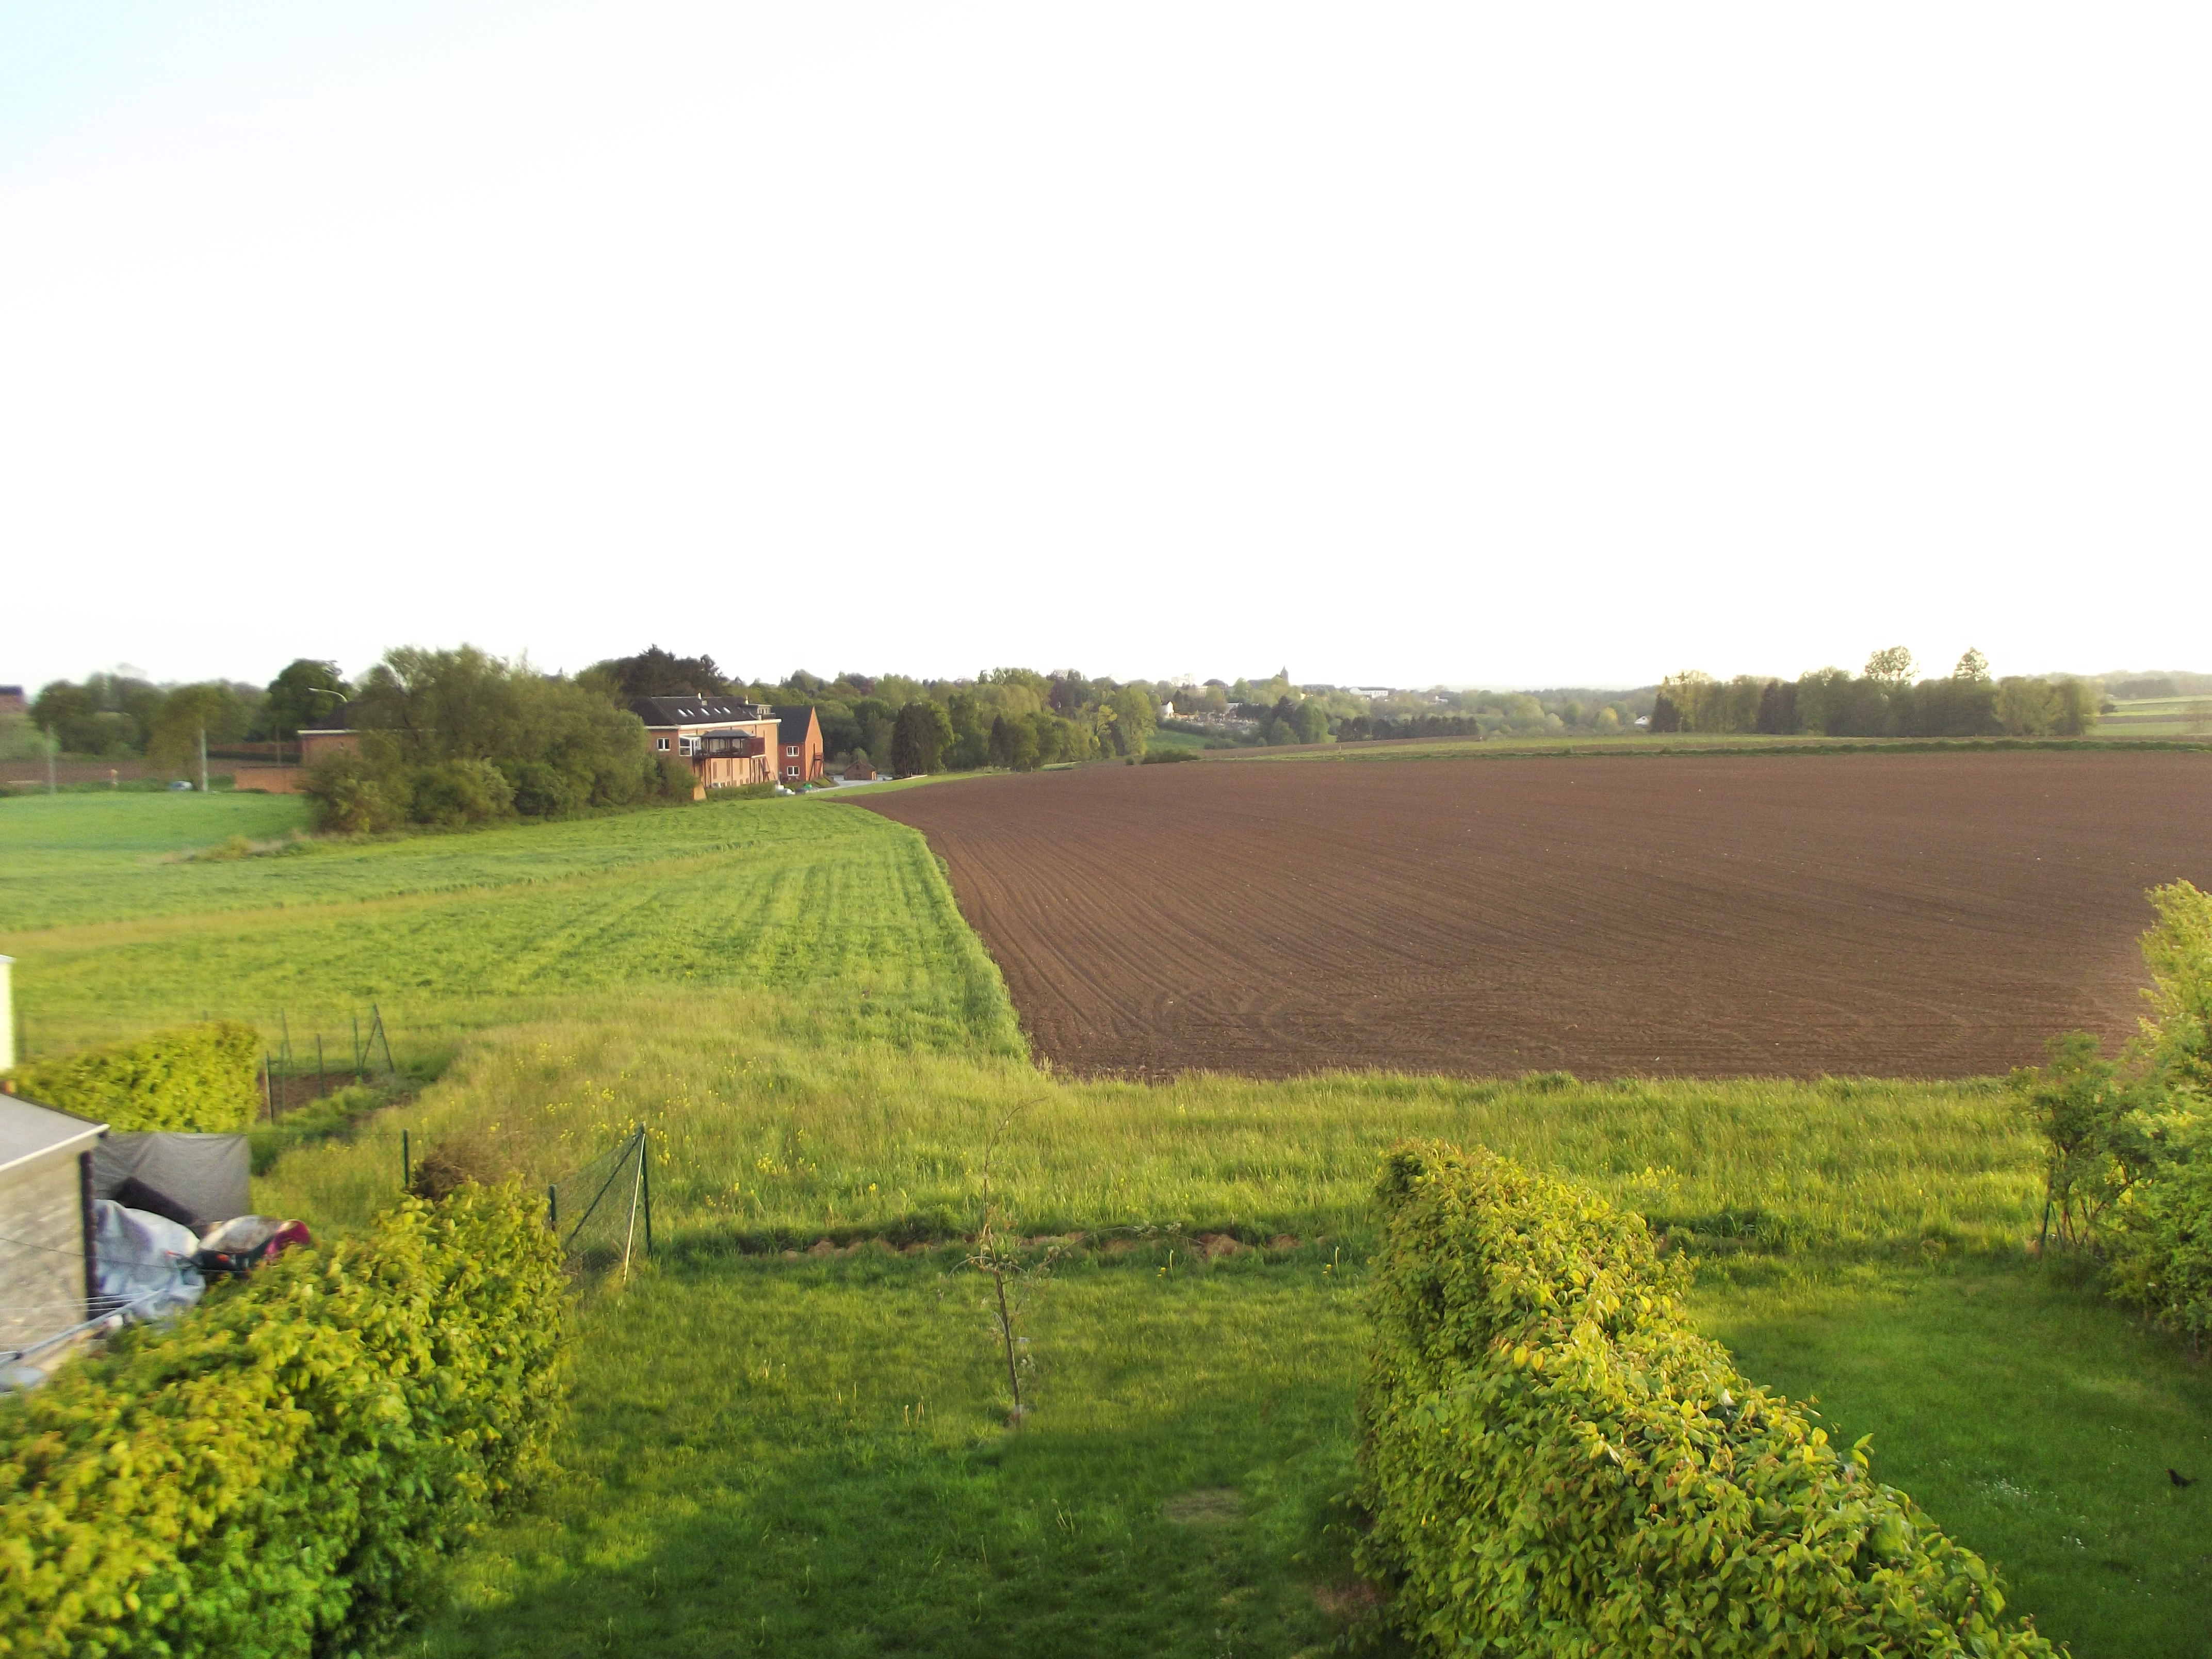
champ, garden, village, house, green, tree, field, grassland, land lot, farm, pasture, natural landscape, rural area, natural environment, meadow, grass, plain, plantation, grass family, plant, landscape, hill station, hill, agriculture, shrub, prairie, crop